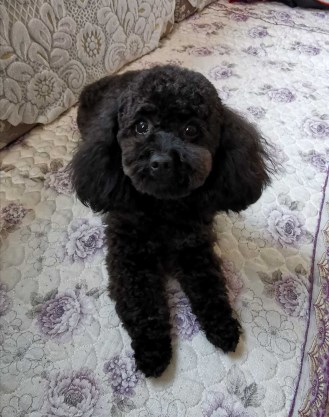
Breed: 2925-n000114-toy_poodle